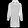
Label: Coat